AK-176

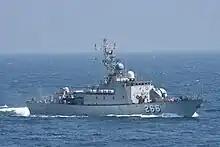
The AK-176M gun mount on a Vietnamese Project 10412 patrol boat

The AK-176 is a Soviet 76mm naval gun mounted in an enclosed turret, that may be used against sea, coastal, and aerial targets, including low flying anti-ship missiles. The system is designed to arm small displacement ships and comprises the Gun Mount with a MR-123-02/76 Fire Control Radar System. It has high survivability owing to autonomous use of the gun mount controlled from the optical sight in the absence of control from the radar system, as well as a capability for fire even if power supply is lost.